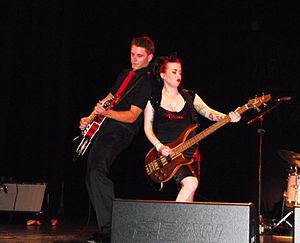
Devil Doll est un groupe de rockabilly américain, et est également le pseudonyme de sa chanteuse, Colleen Duffy.